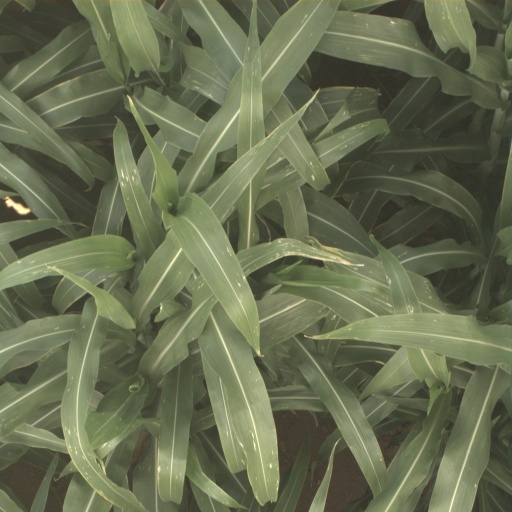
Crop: sorghum